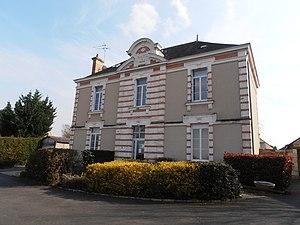
La mairie de Lézigné (Maine-et-Loire, France).
Lézigné est une ancienne commune française située dans le département de Maine-et-Loire, en région Pays de la Loire, devenue le 1ᵉʳ janvier 2019 une commune déléguée de la commune nouvelle de Huillé-Lézigné.